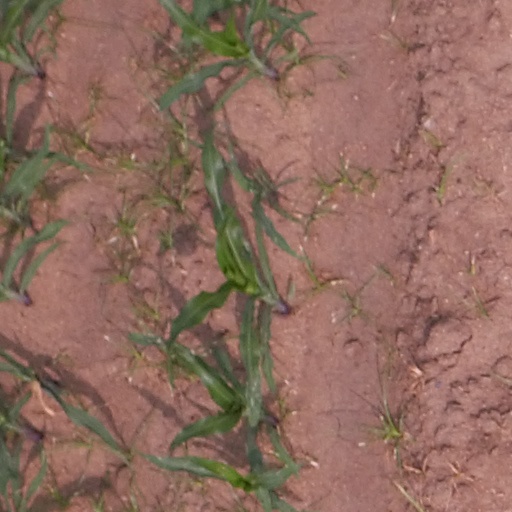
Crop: maize; corn